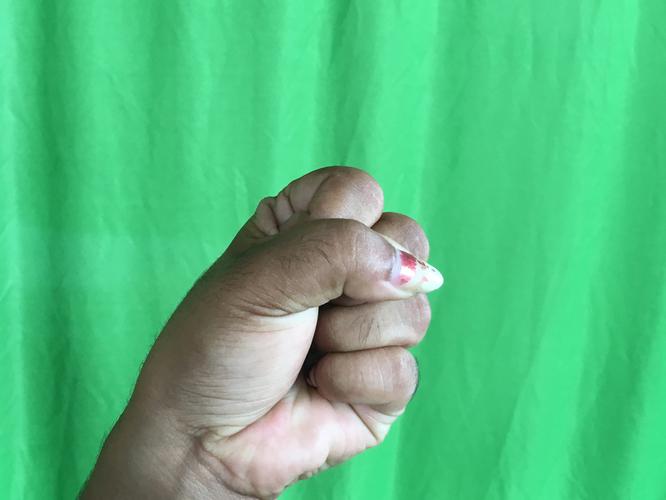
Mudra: Mushti
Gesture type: single_hand